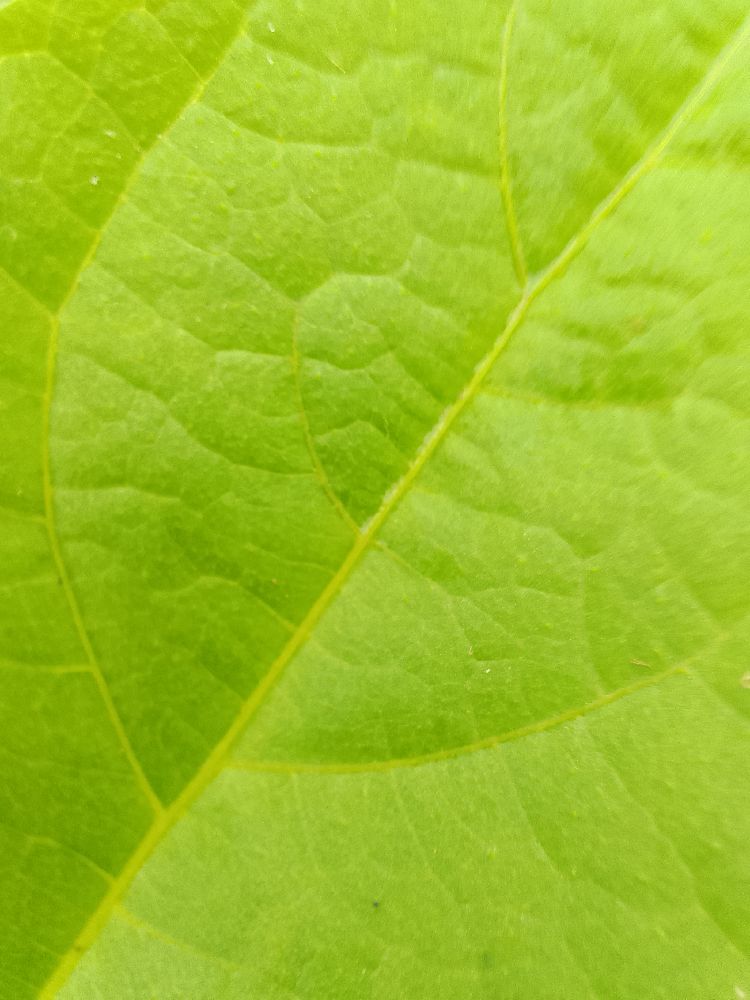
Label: healthy